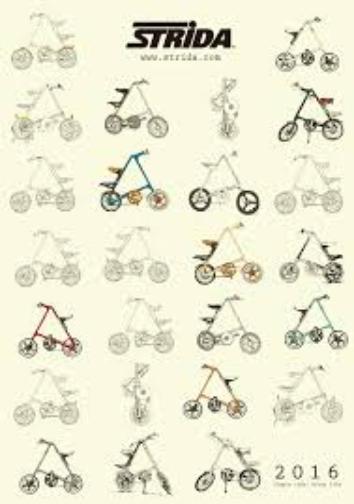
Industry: Sports